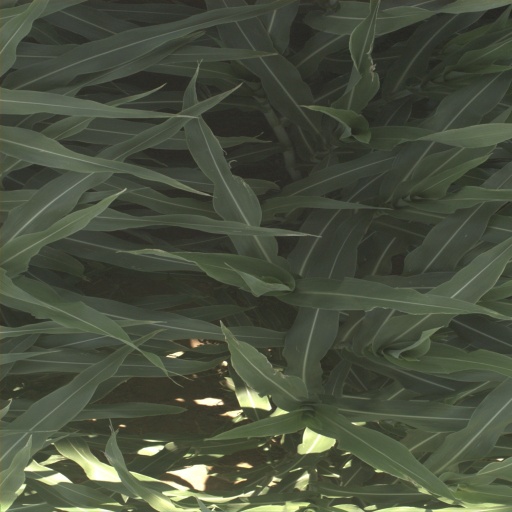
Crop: sorghum